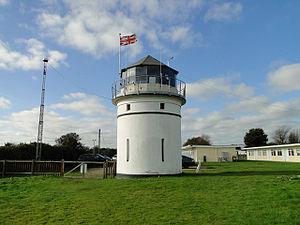
Le phare de Pakefield est un phare désaffecté qui est situé dans le village côtier de Pakefield, dans la banlieue de Lowestoft dans le comté du Suffolk en Angleterre. La tour du phare a été utilisée pour une variété de rôles maritime, civil et militaire, et est actuellement utilisé comme un poste de veille de National Coastwatch Institution.